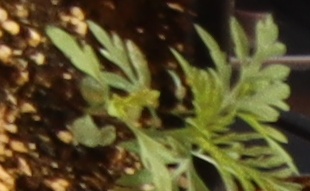
Label: Ragweed